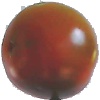
Label: Tomato Maroon 1